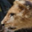
Label: lion